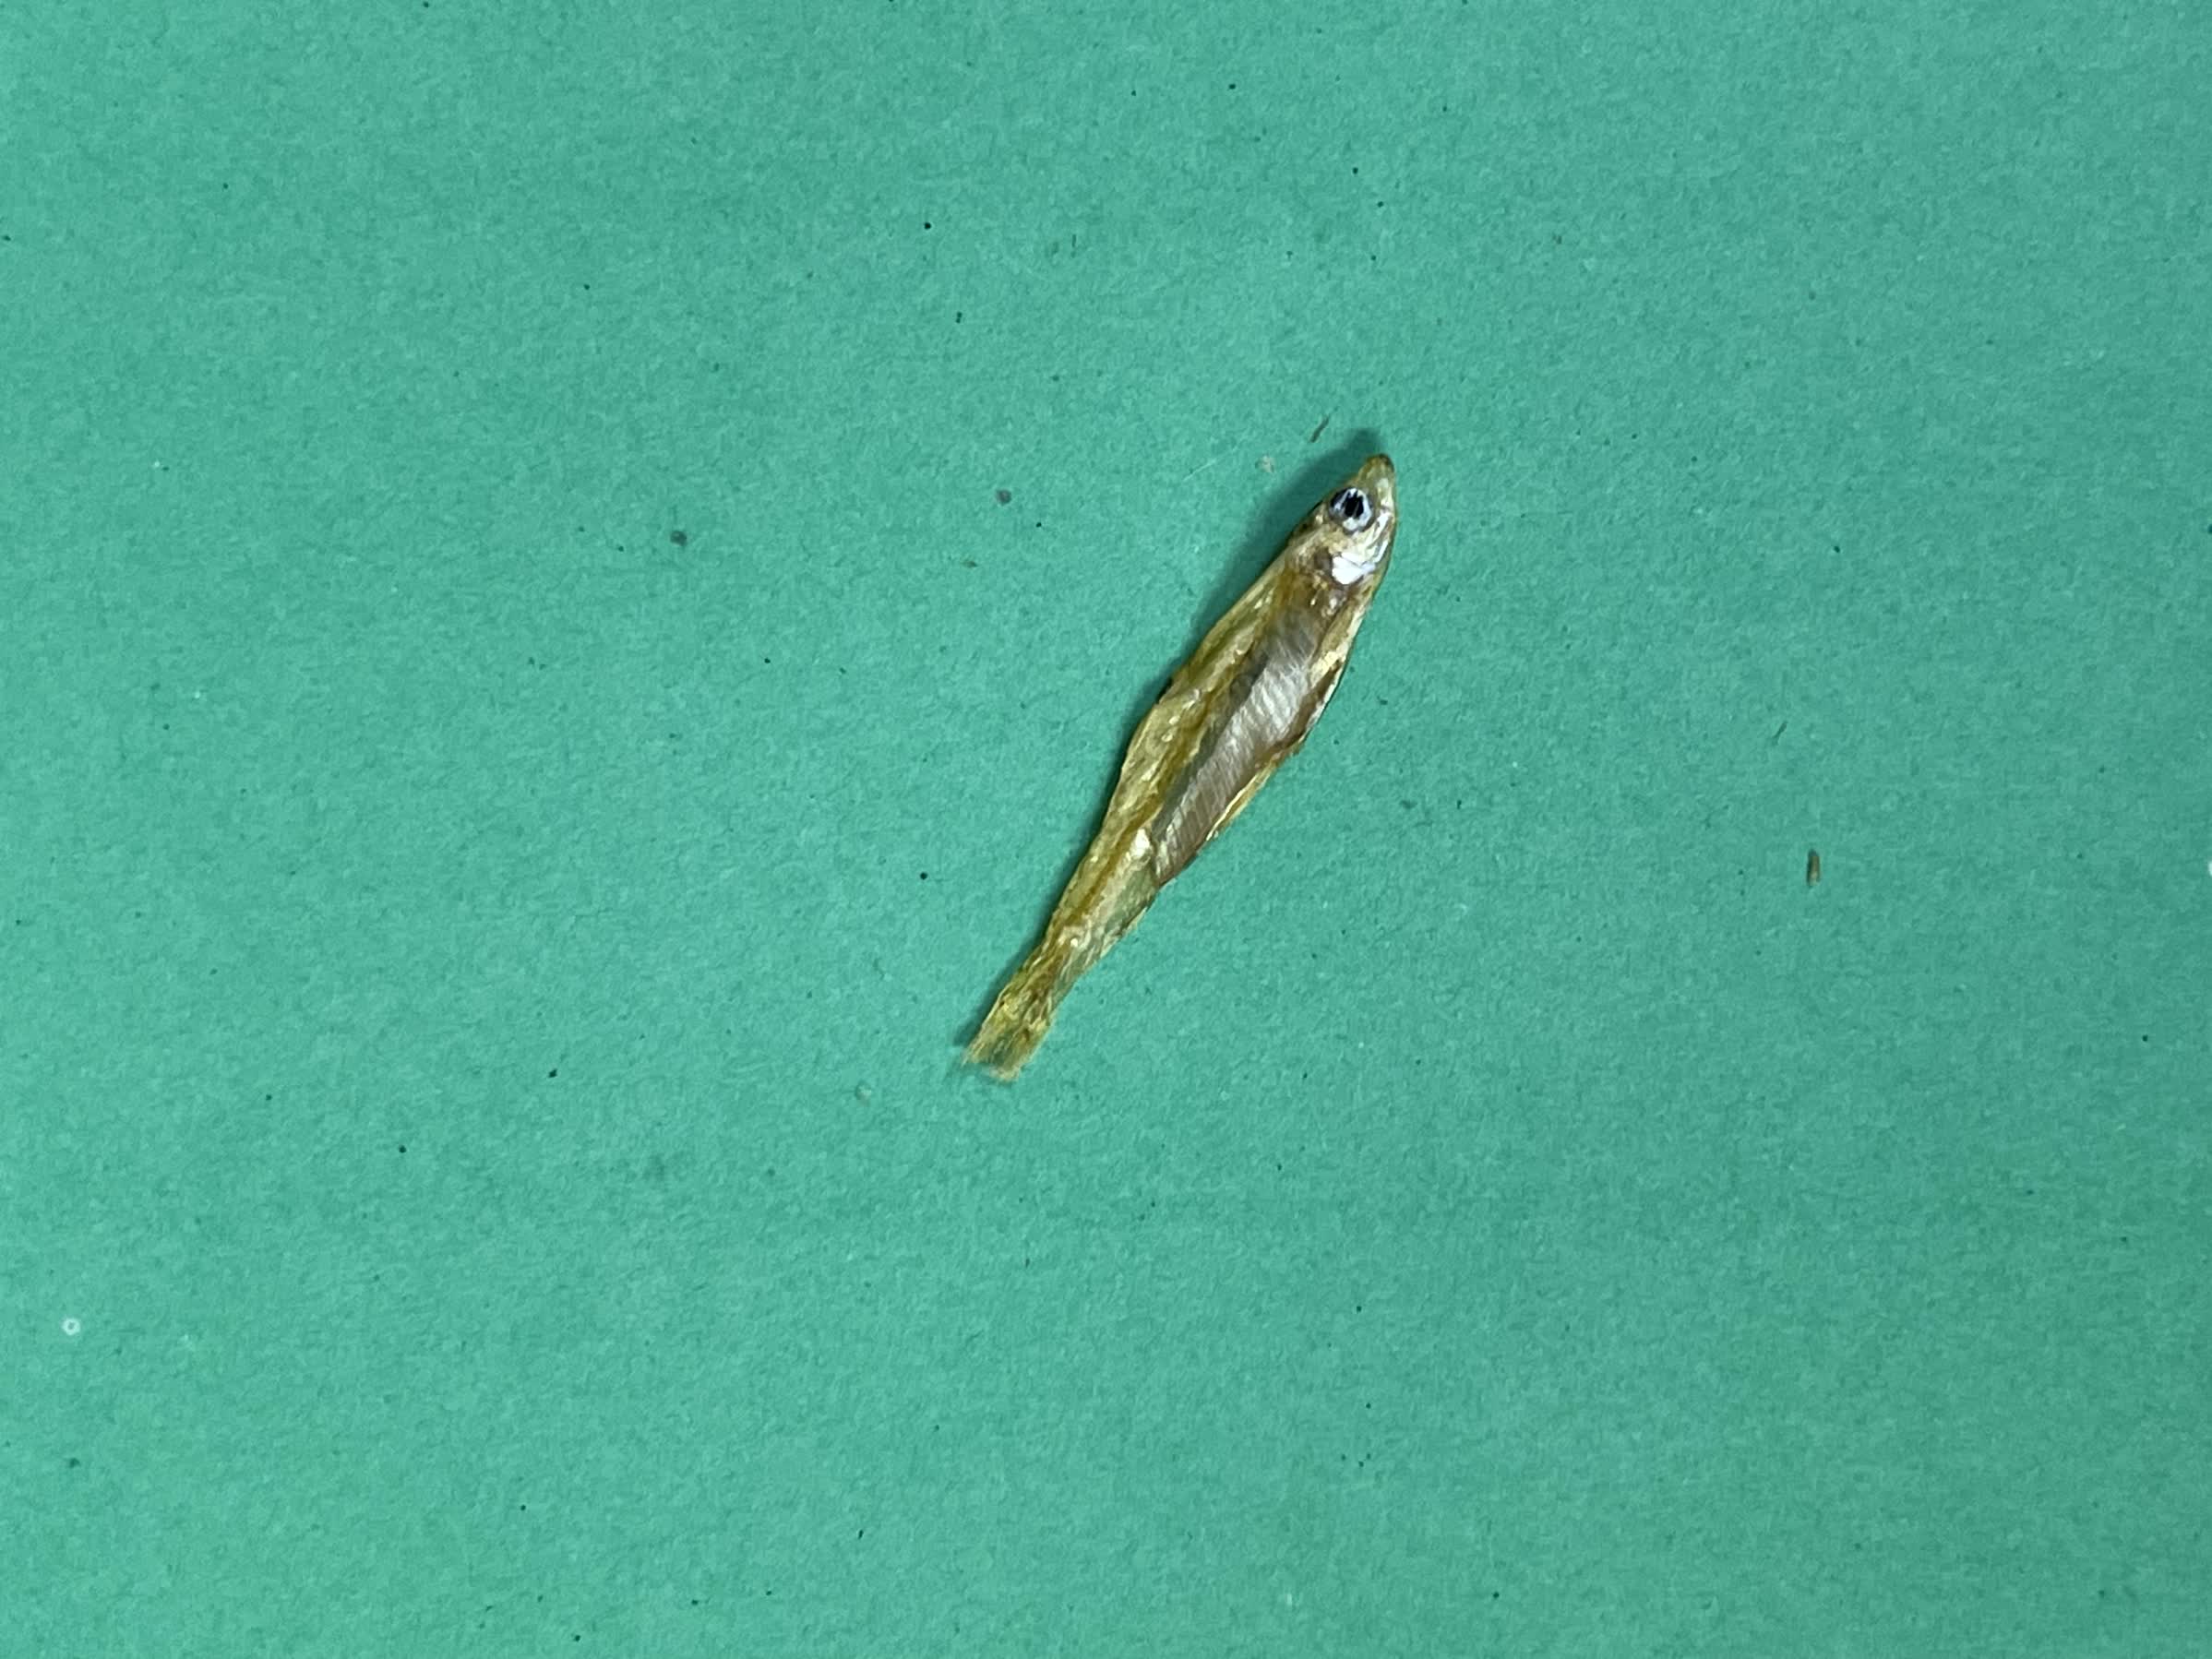
Species: kachki